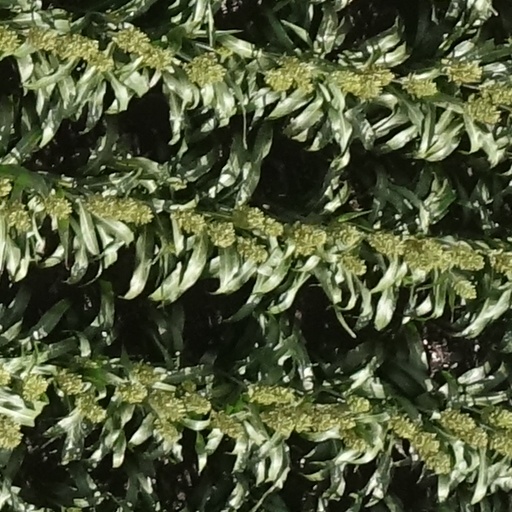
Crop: sorghum